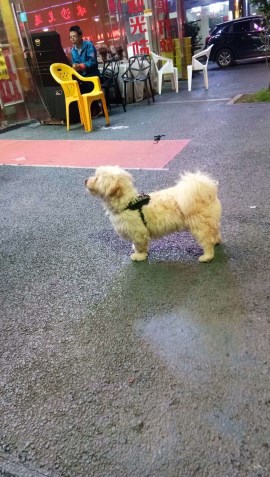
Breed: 3083-n000117-Bichon_Frise